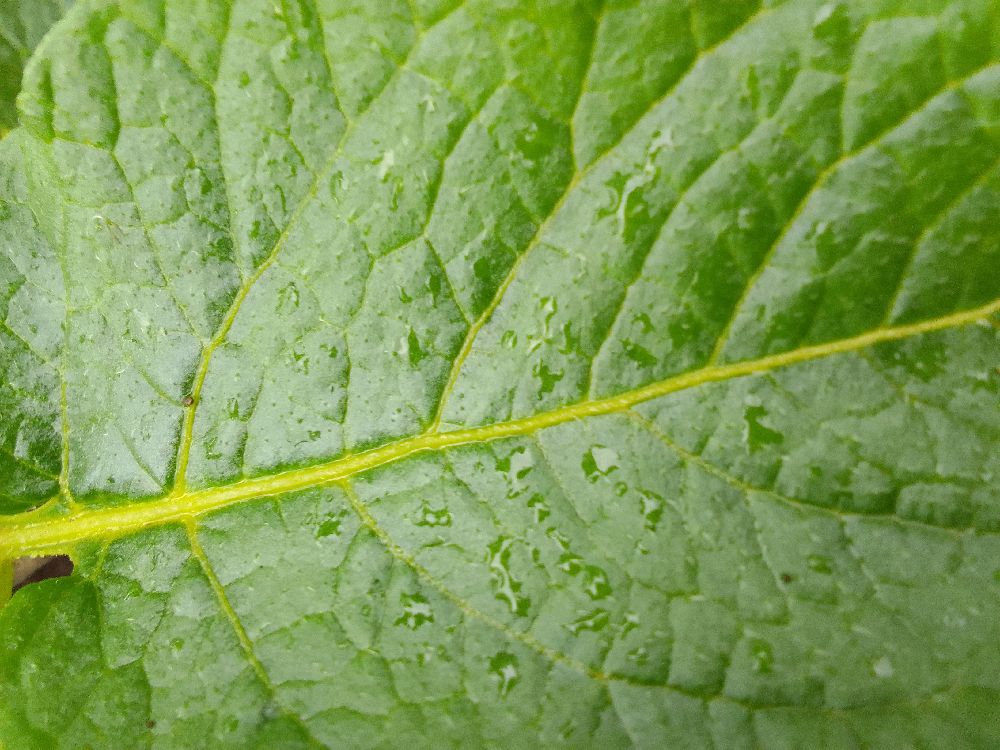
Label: Healthy